Clinton AME Zion Church

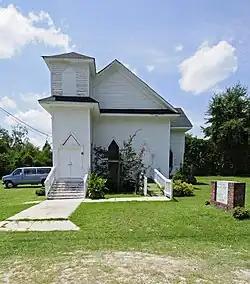
Clinton AME Zion Church, August 2012

Clinton AME Zion Church is a historic African Methodist Episcopal church located on Johnson Street between Marion and Richland Streets in Kershaw, Lancaster County, South Carolina. It was built in 1909, and is a one-story, T-shaped, Gothic Revival style frame structure covered with clapboard siding and has a brick pier foundation with concrete block infill. It was the first separate black church established in Kershaw in the early 20th century.